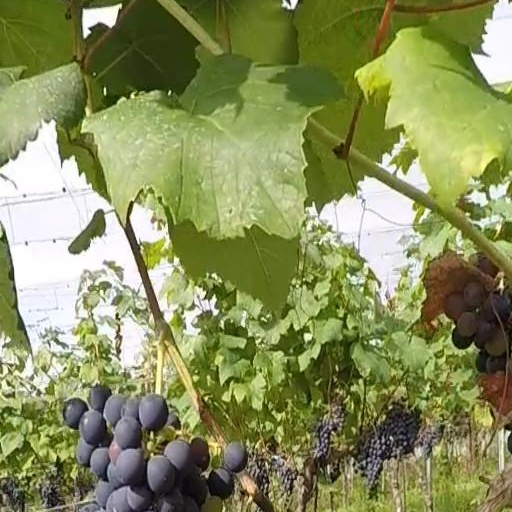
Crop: grape